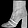
Label: Ankle boot